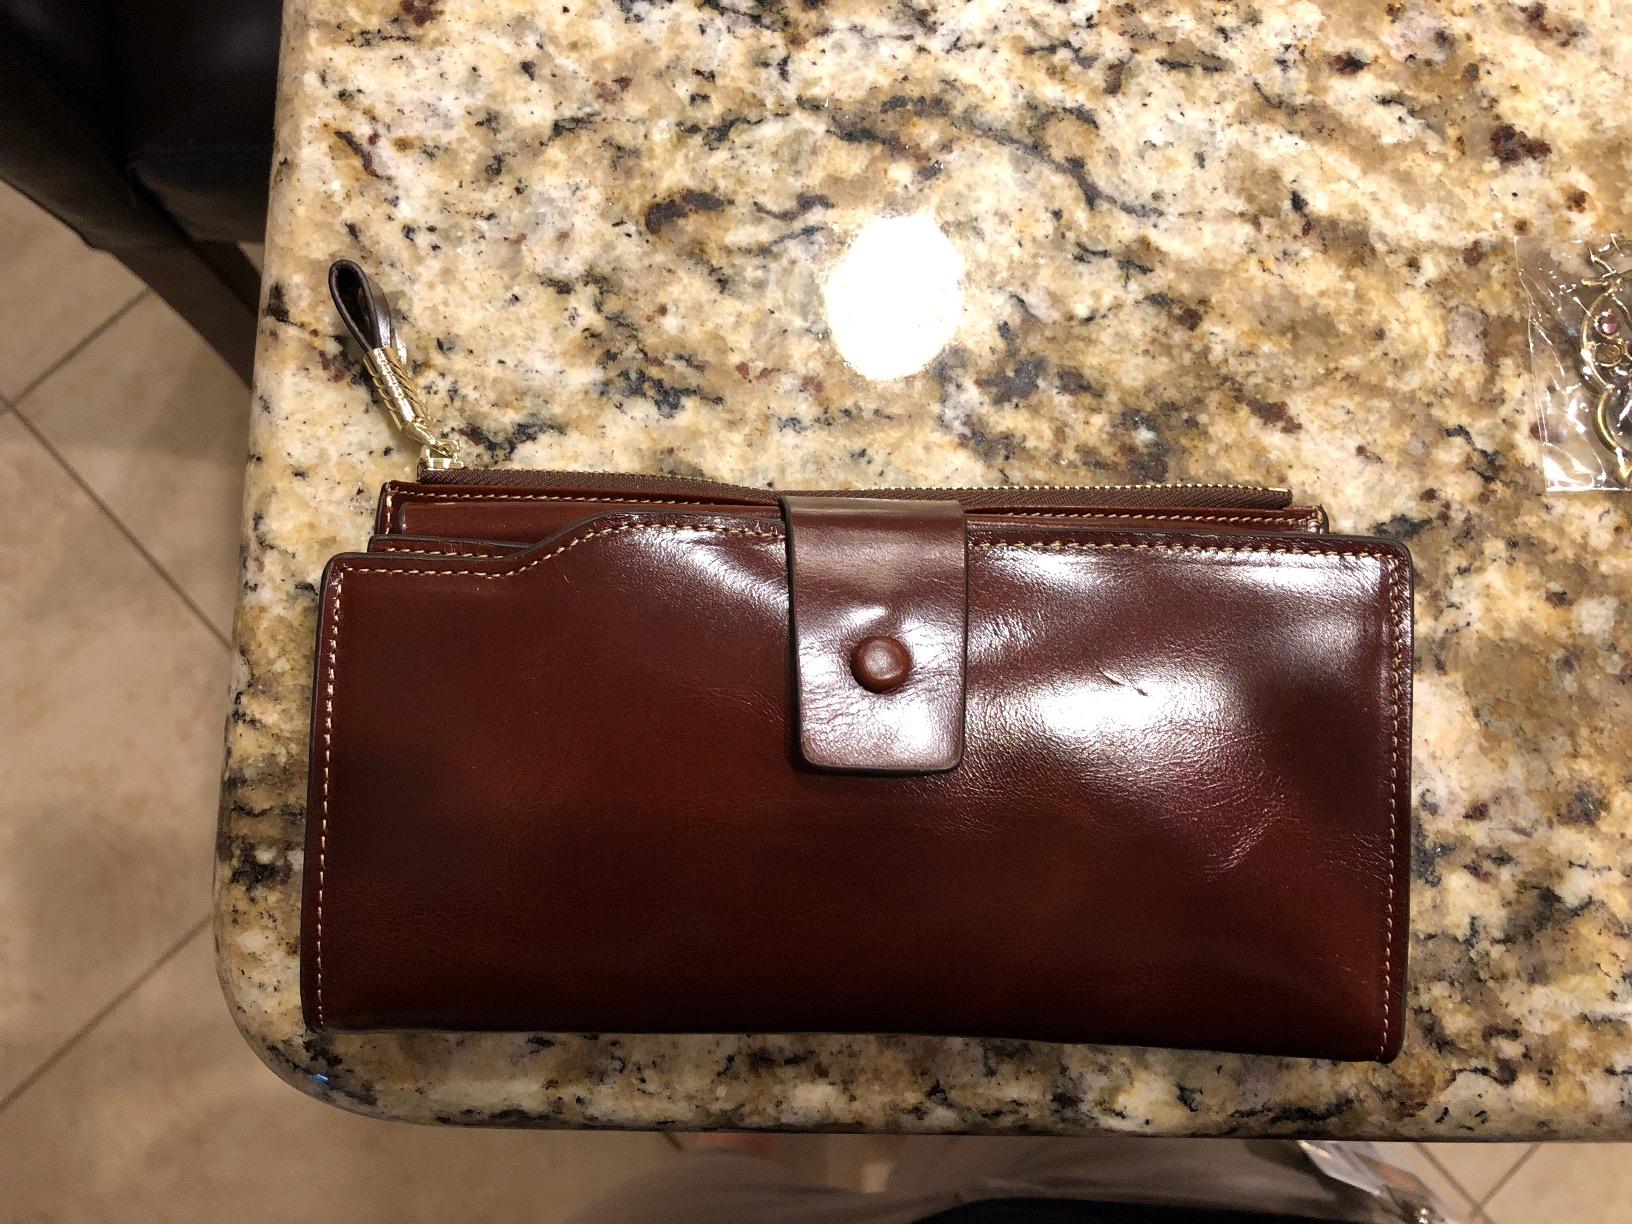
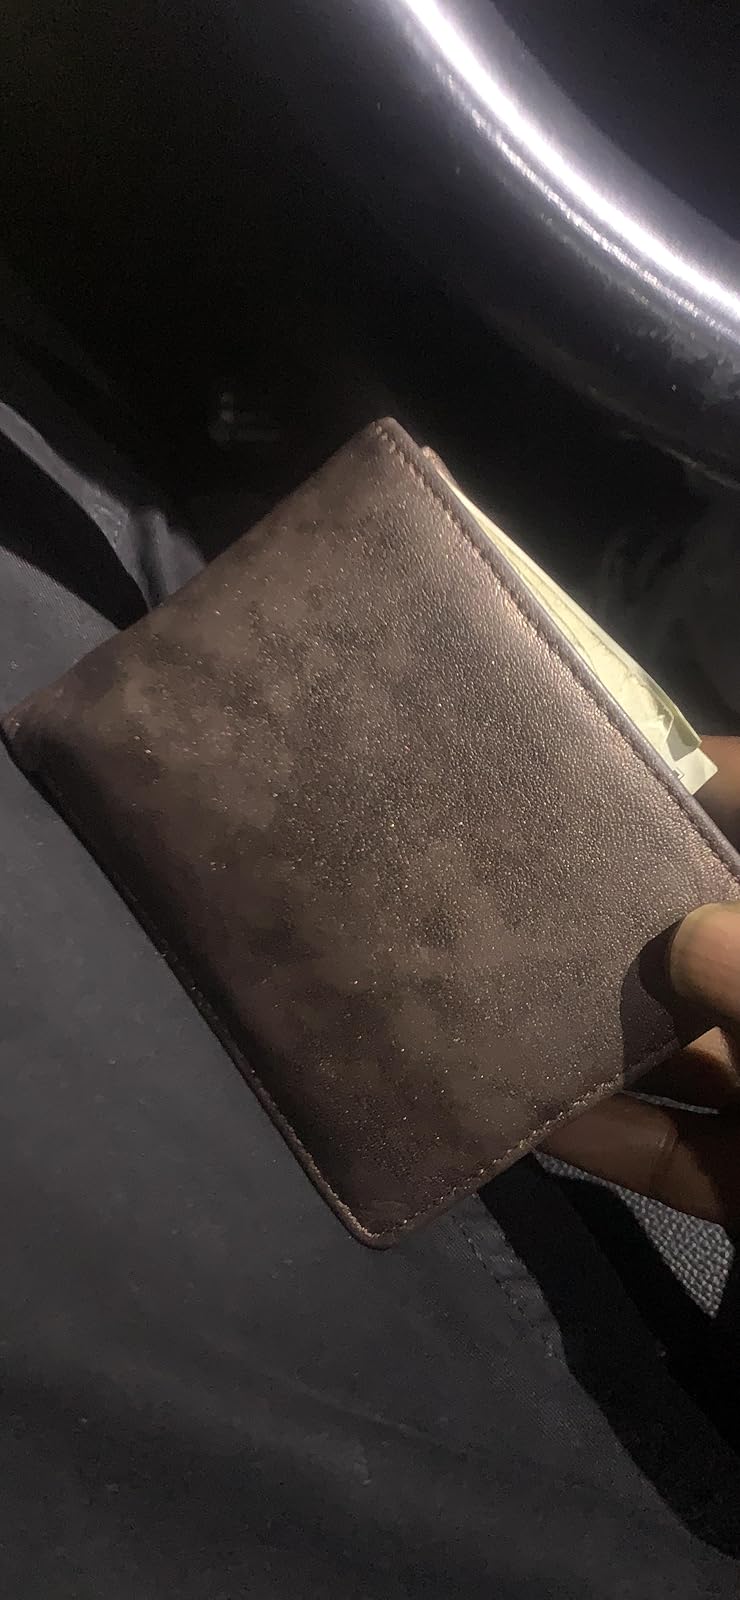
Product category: accessories_wallet
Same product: no